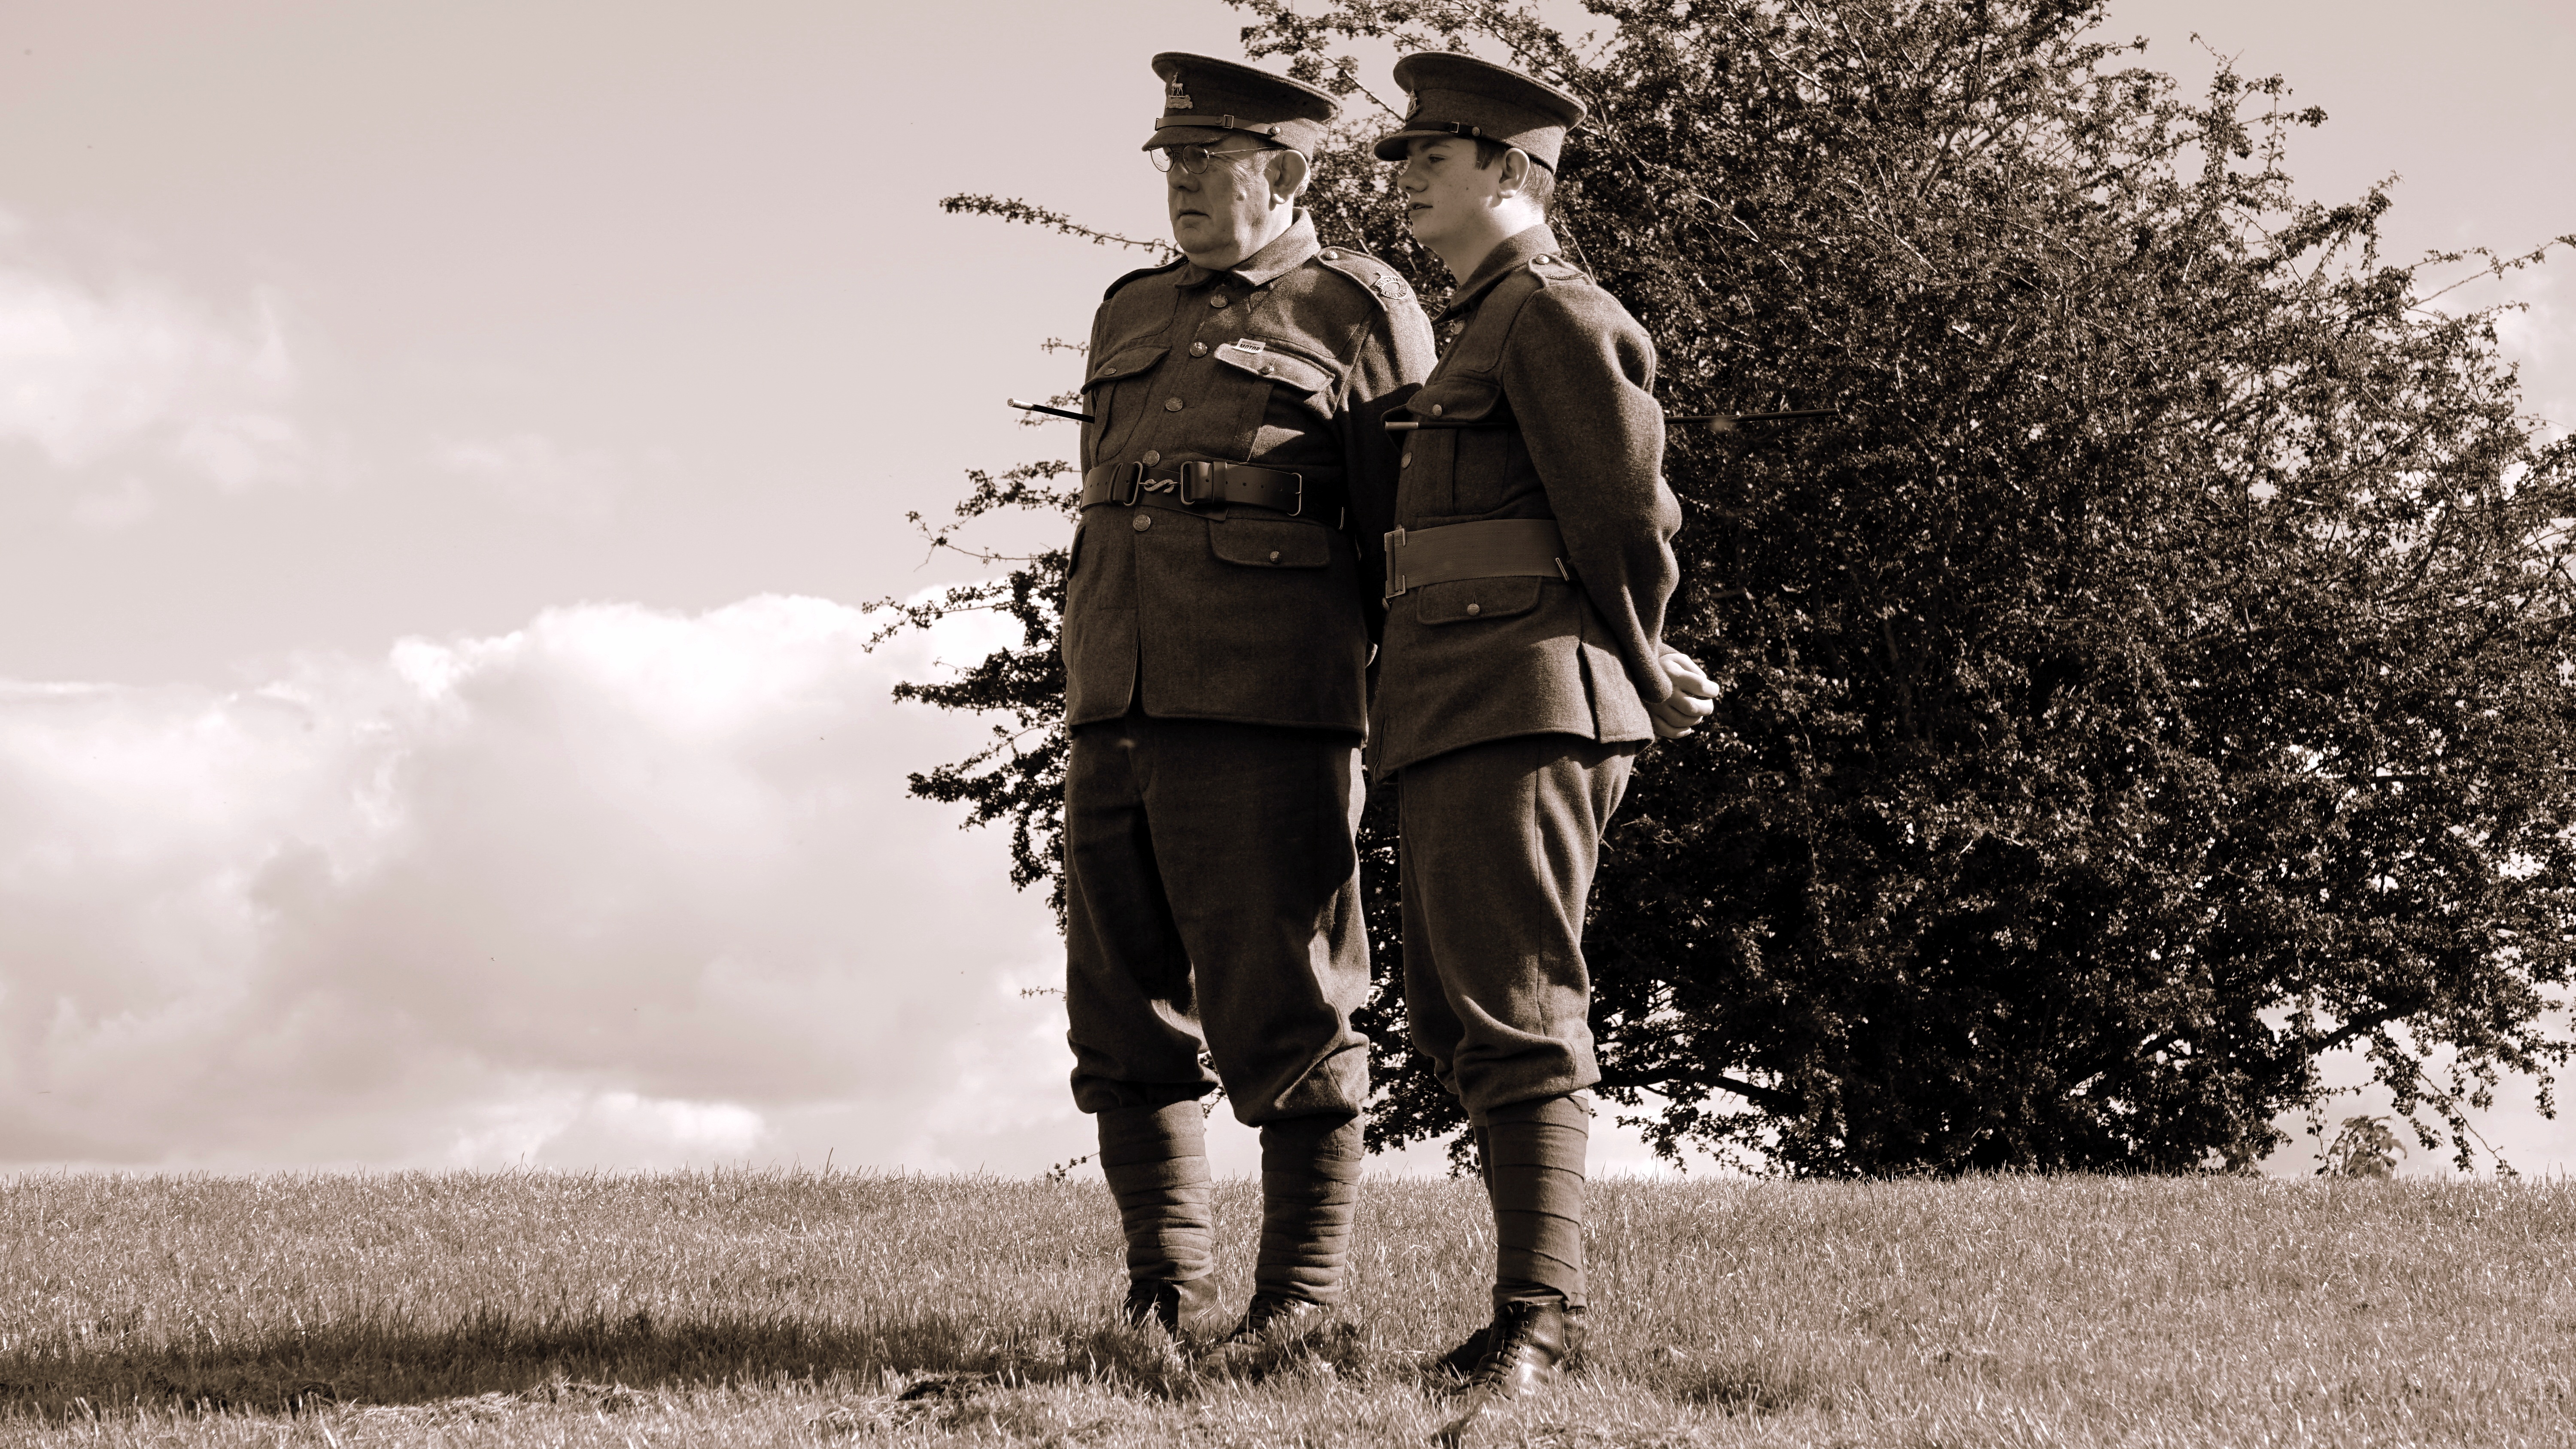
person, people, vintage, retro, old, military, soldier, equipment, ancient, nostalgia, historic, outdoors, england, war, photograph, uniform, british, history, english, britain, historical, classic, veteran